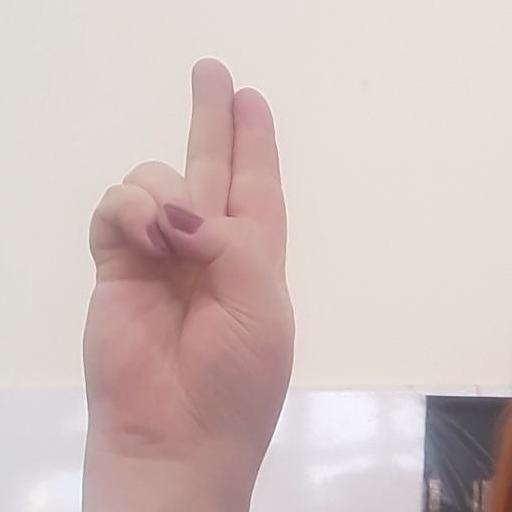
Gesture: two_up